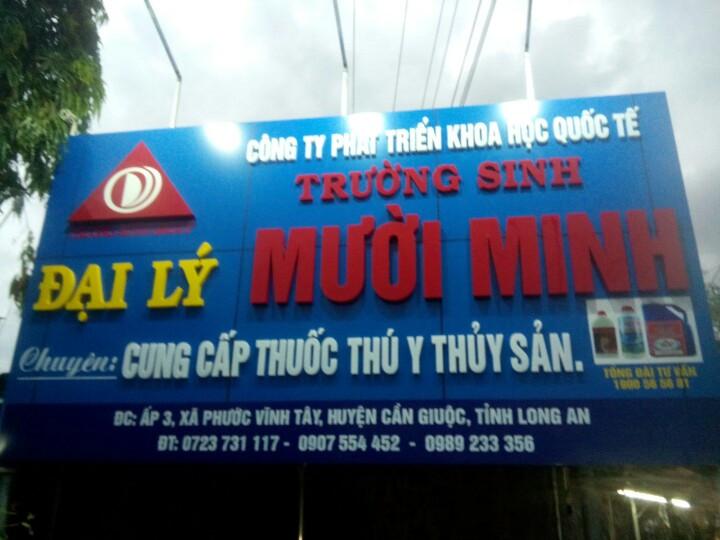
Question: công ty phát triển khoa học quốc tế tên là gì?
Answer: tên là trường sinh